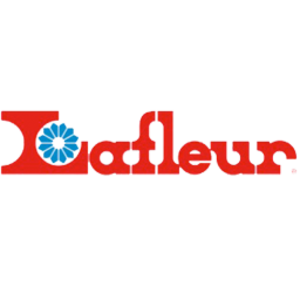
Logo de la marque Lafleur en 1978.
Lafleur est une marque de charcuterie d’Olymel, propriété de La Coop fédérée. Cette marque est fondée en 1912 par Alphonse Lafleur, et est spécialisée dans le marché de la viande de porc transformée. Ces produits ne sont vendus qu’au Québec.